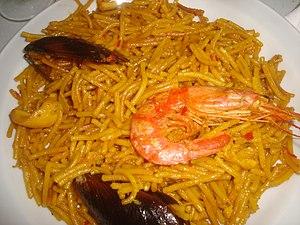
La fideuà [fiðe'wa] est une spécialité culinaire du Pays valencien, région autonome d'Espagne.